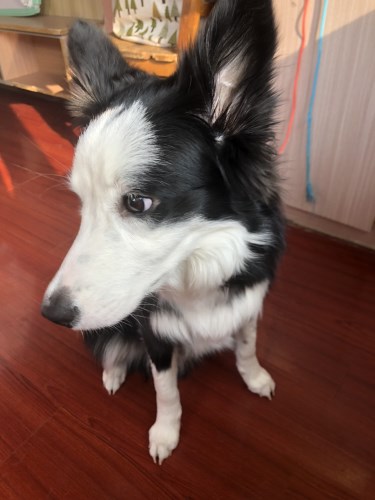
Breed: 2594-n000109-Border_collie